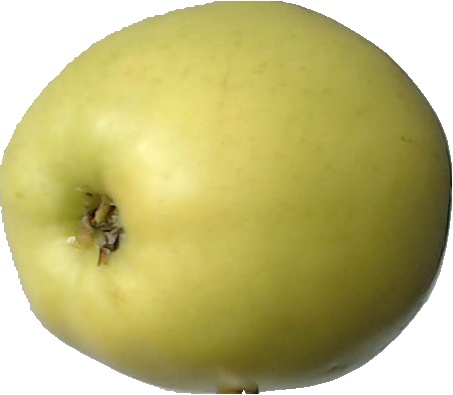
Label: apple_golden_2